Jehan Barbur

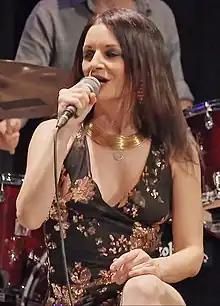
Barbur in 2020

Jehan İstiklal Barbur (born 12 April 1980) is a Turkish singer of Arab Christian descent. In 2002, she moved from Ankara to Istanbul to pursue a professional music career, and initially worked as a vocalist in different pop and jazz groups. With Bülent Ortaçgil's help she signed a contract with the production company Ada Müzik. In 2009, her debut studio album, "Uyan", was released. She continued her music career with the release of her second studio album, "Hayat", in 2010. She released the albums "Sarı", "Sizler Hiç Yokken" and "Evim Neresi" in 2012, 2014, and 2017 respectively.